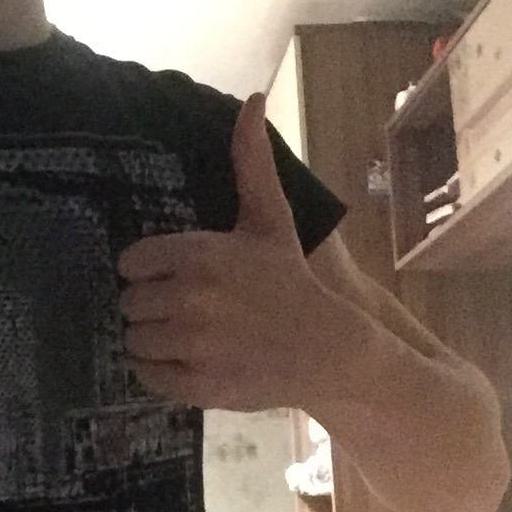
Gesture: like